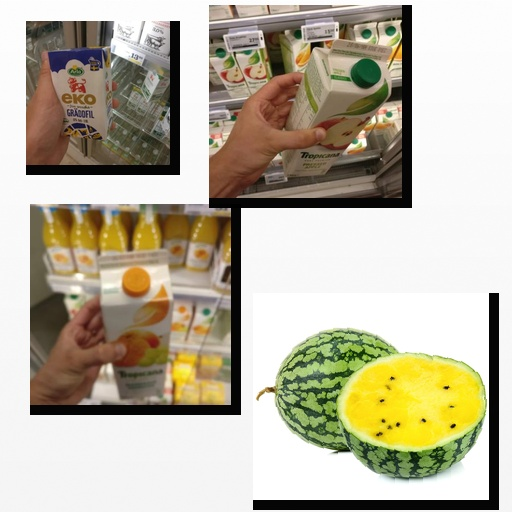
Food items: watermelon, sour_cream, apple_juice, mandarin_juice